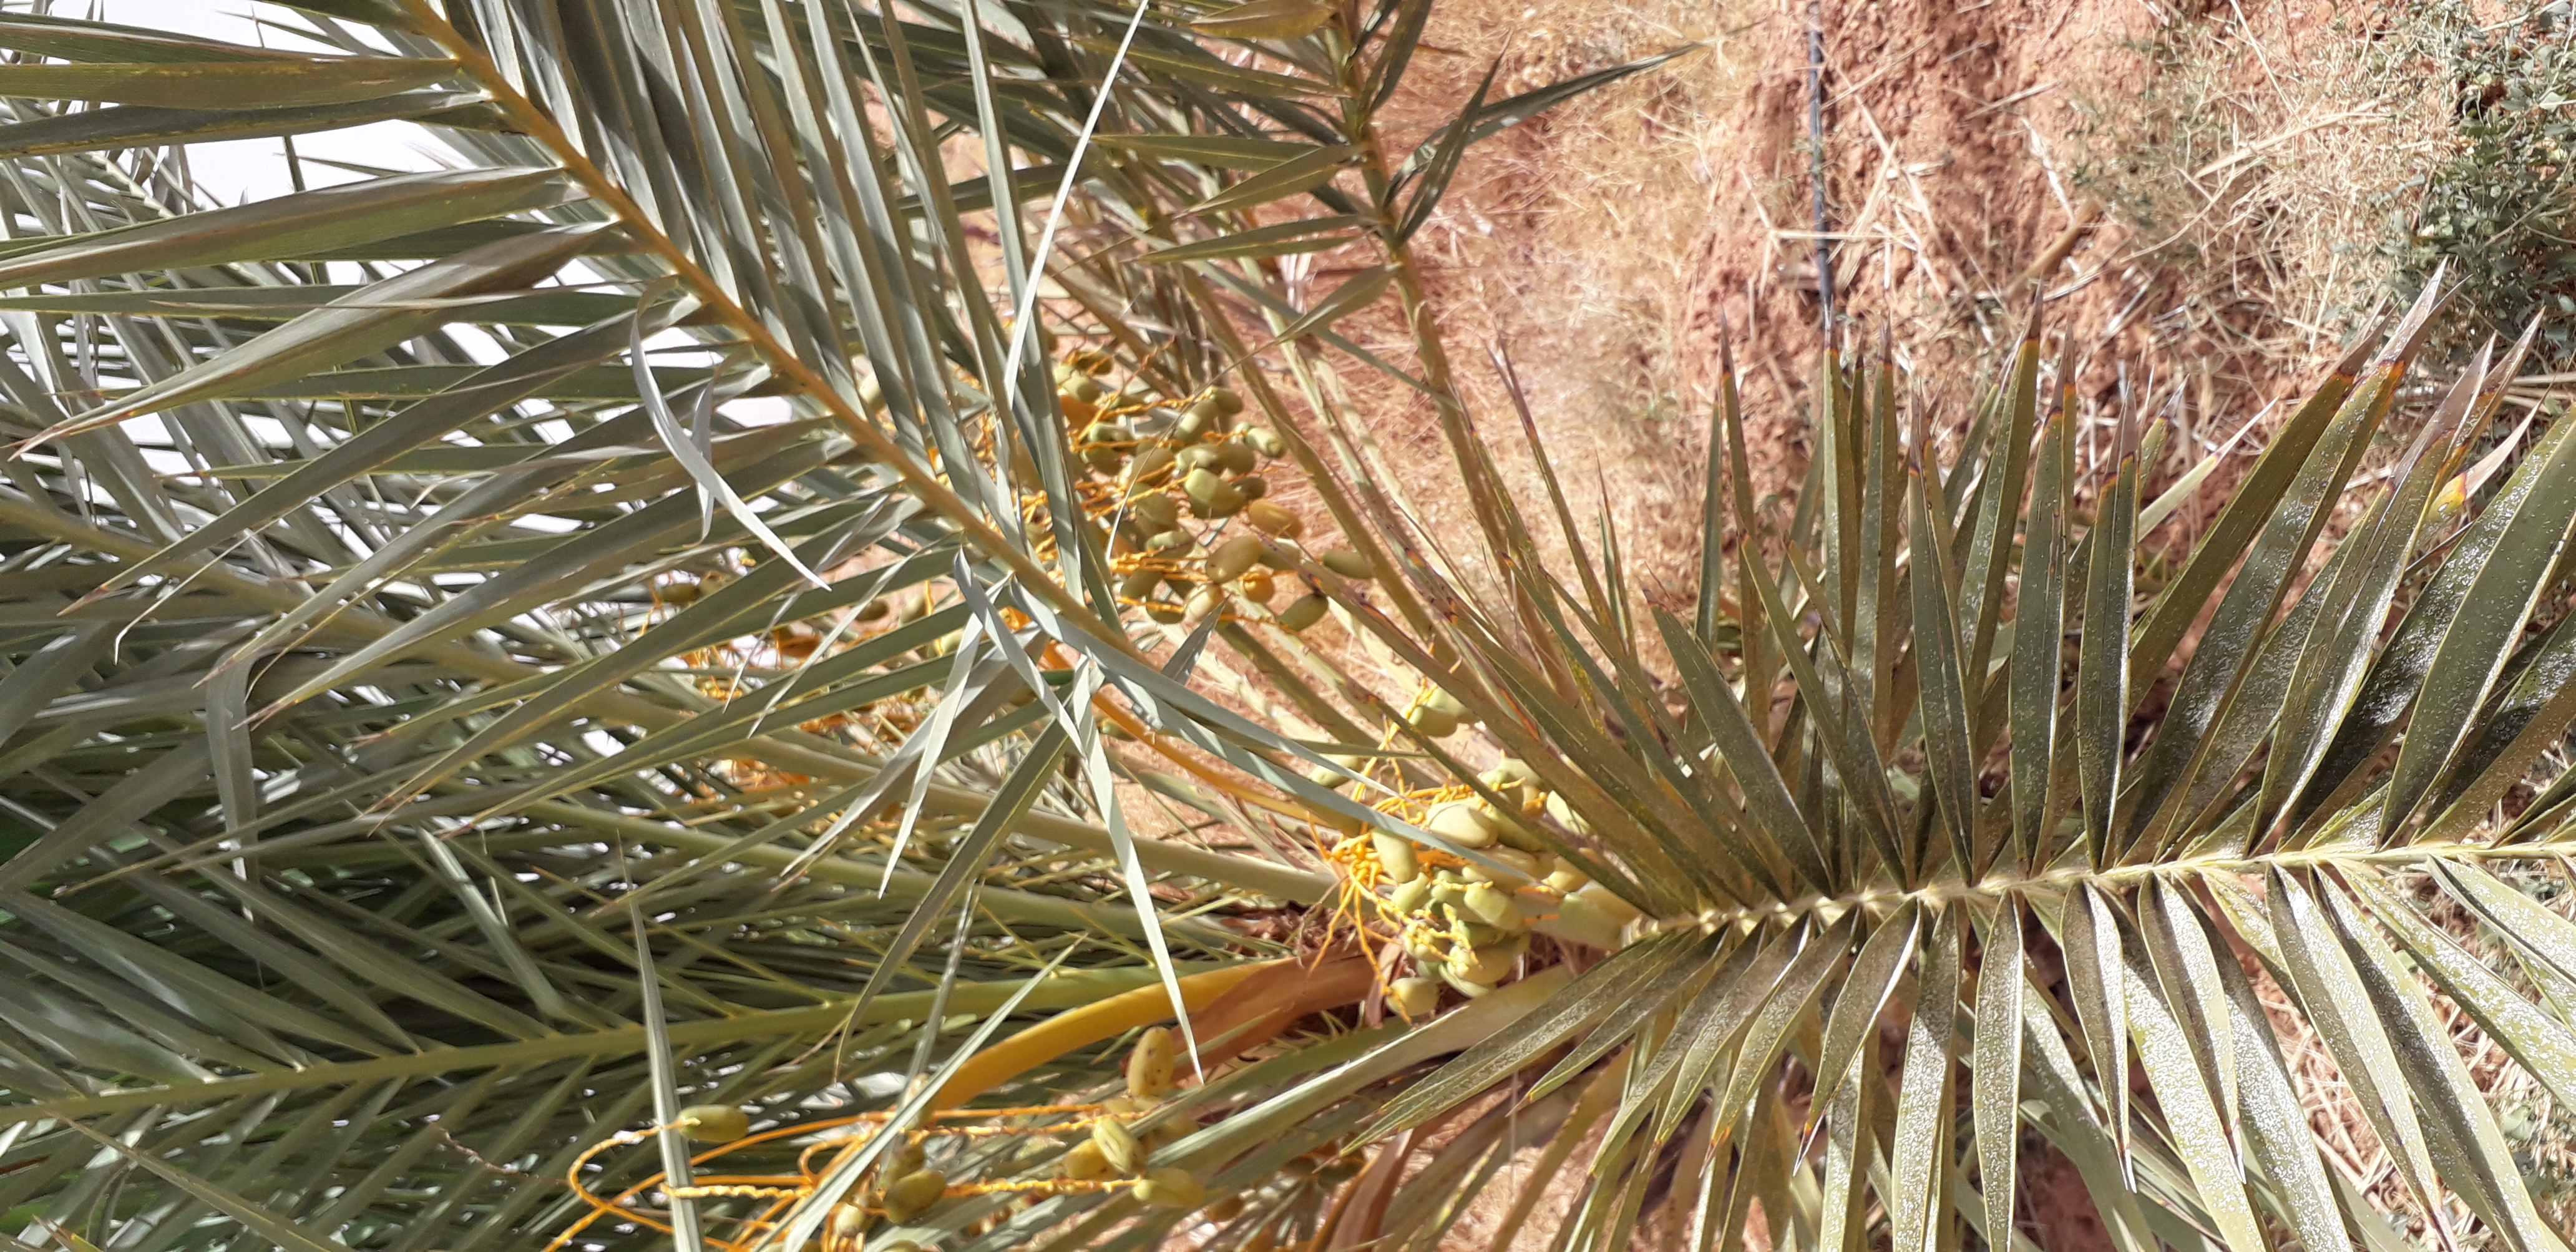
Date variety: Boumajhoul